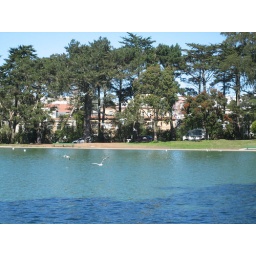
Birds flying over the lake